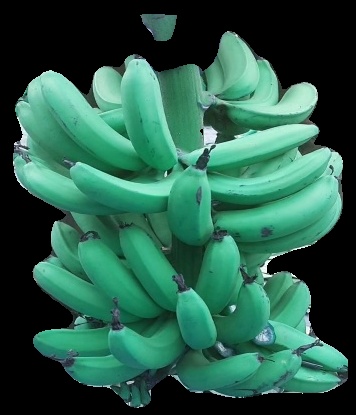
Variety: pachbale
Grade: grade3